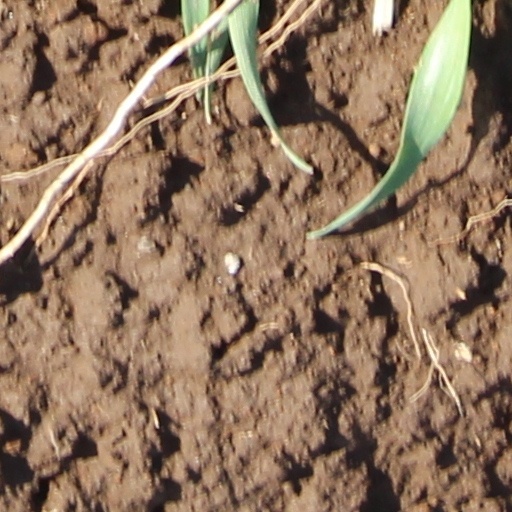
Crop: wheat